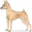
Label: dog